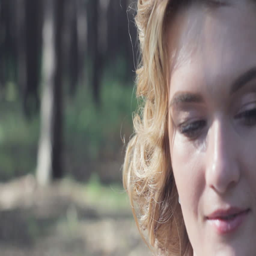
person closes the bride 's eyes with his hands close - up